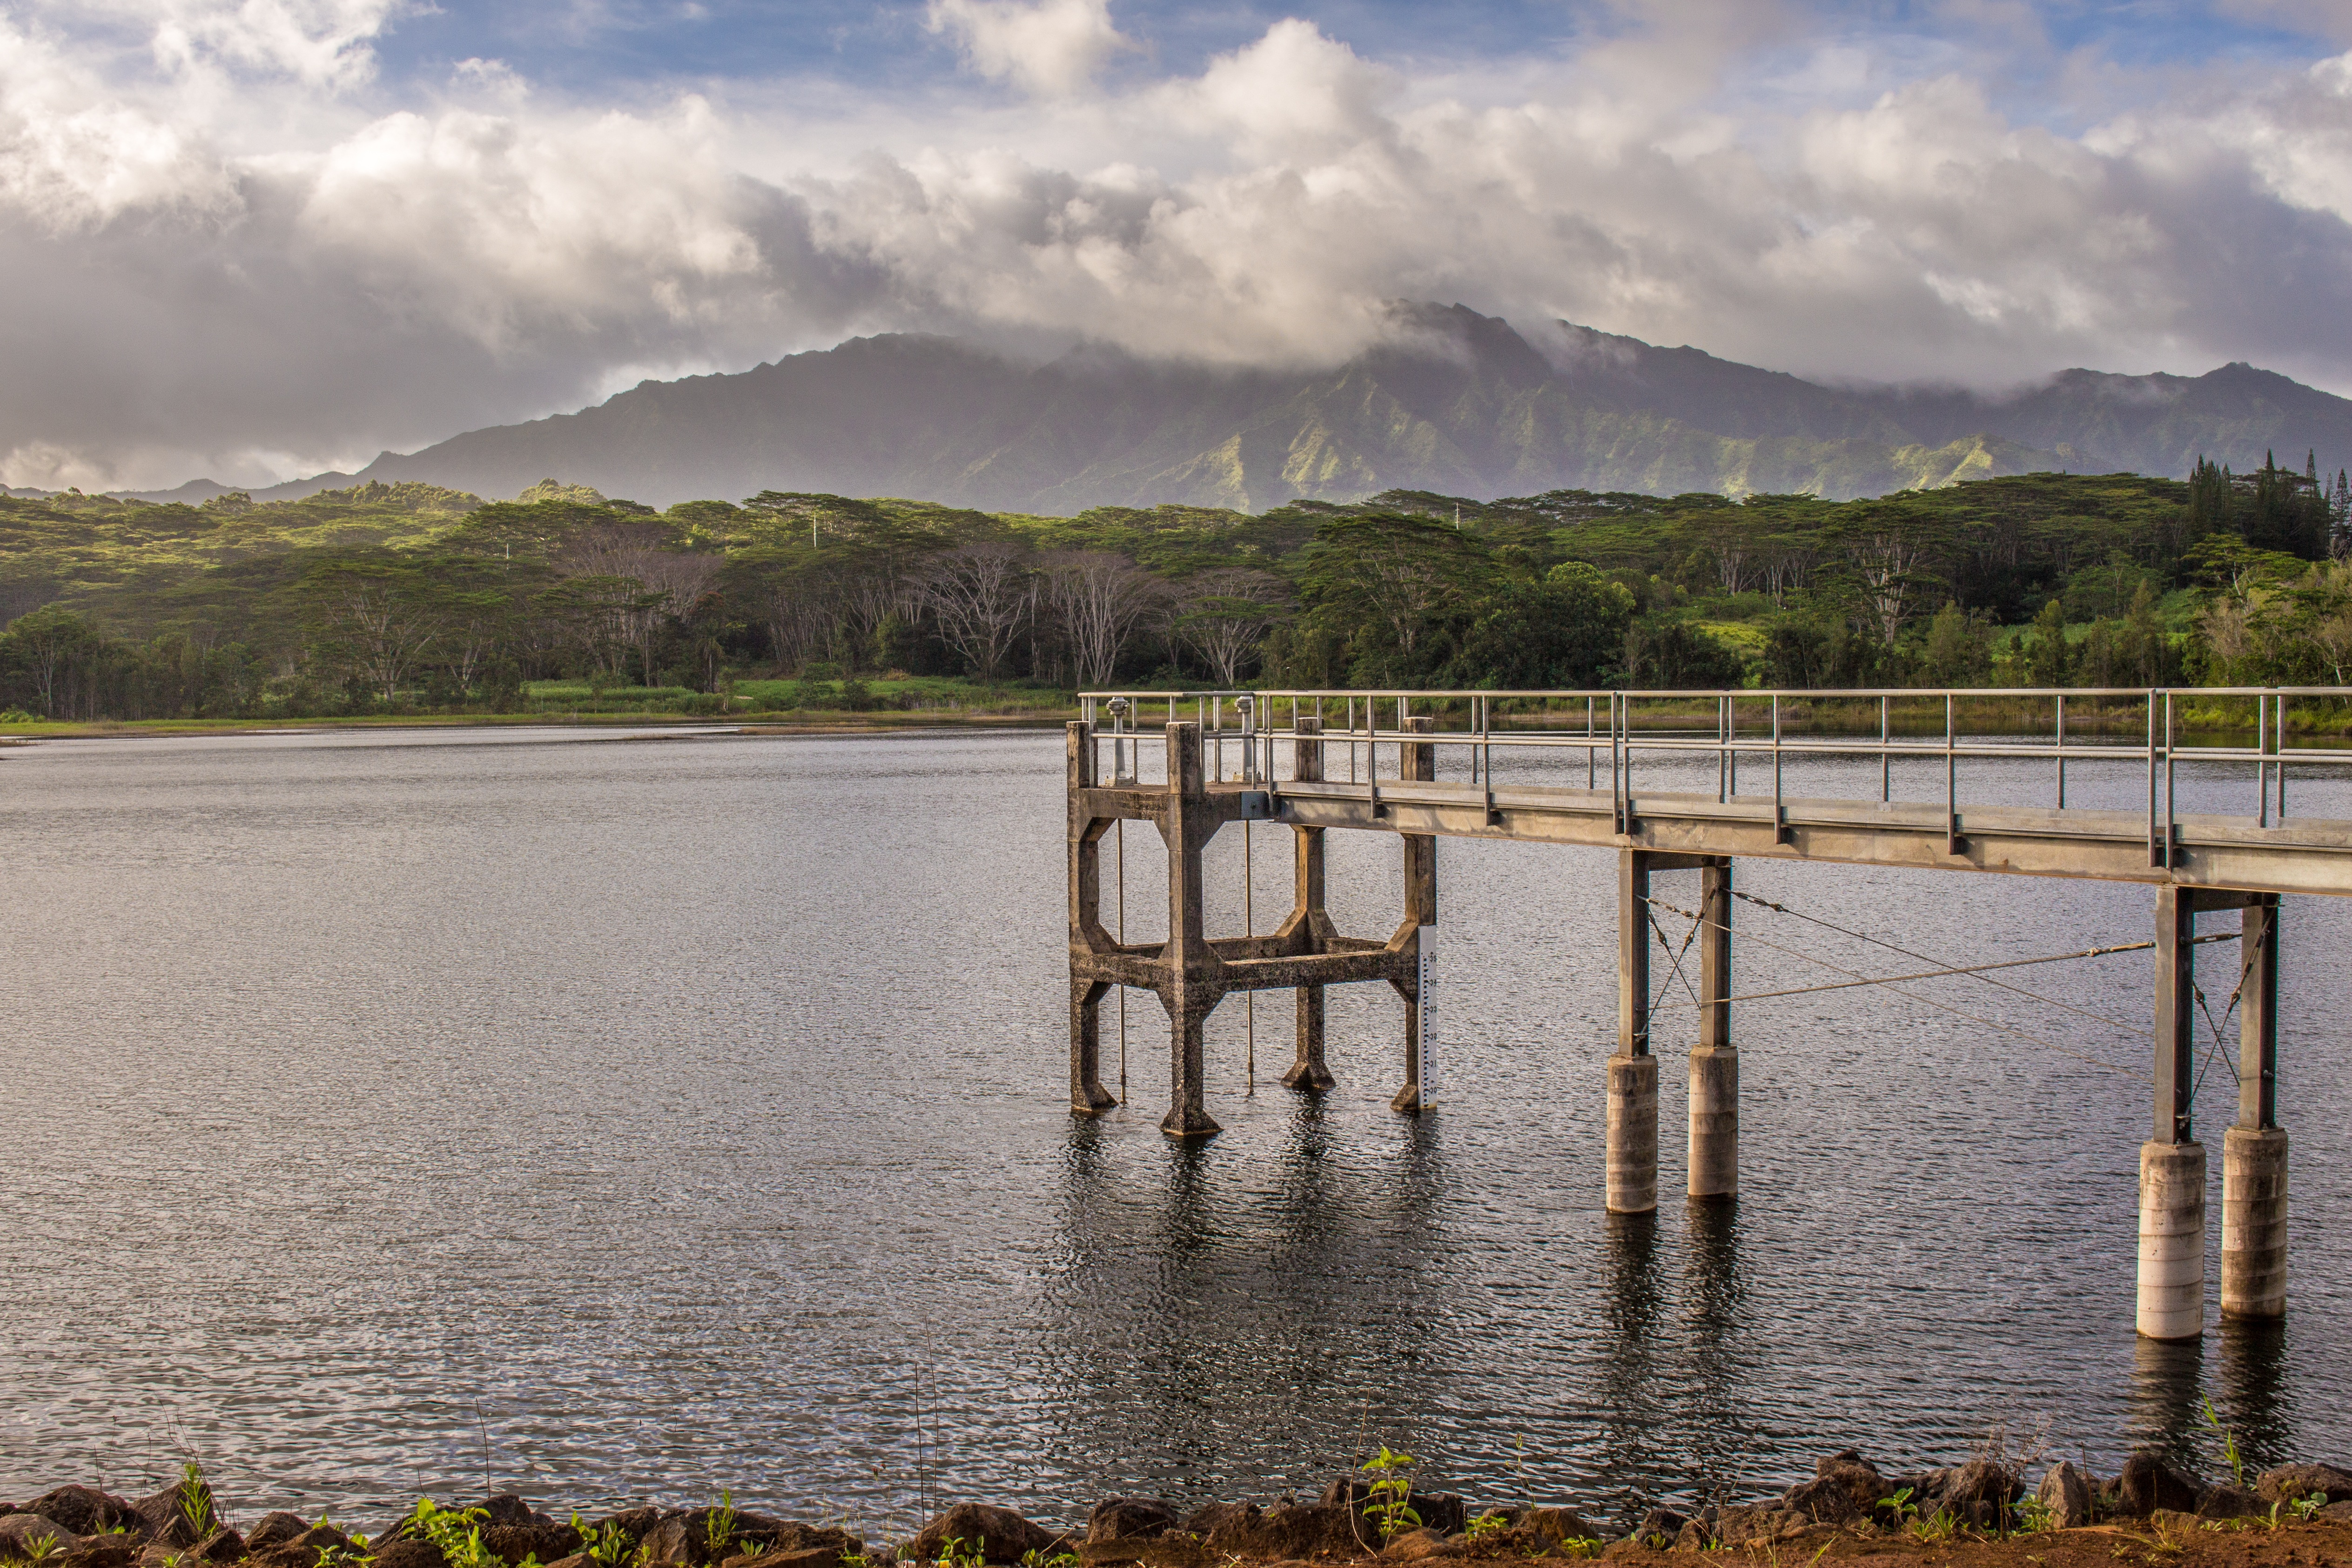
landscape, sea, tree, water, nature, wilderness, mountain, cloud, sky, meadow, morning, lake, pier, river, valley, land, explore, range, pond, wild, green, reflection, tranquil, hike, balance, peaceful, reservoir, fitness, climb, body of water, wander, trees, clouds, elements, earth, spa, wetland, beauty, exploration, scene, discover, loch, success, wellness, rural area, wellbeing, achieve, accomplish, centered, atmospheric phenomenon